Librarian

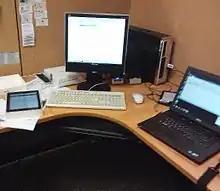
A librarian's workspace at Newmarket Public Library in 2013. iPad, PC, eReader and laptop computer are required tools

While there were full-time librarians in the 18th century, the professionalization of the library role was a 19th-century development, as shown by its first training school, its first university school, and its first professional associations and licensing procedures.